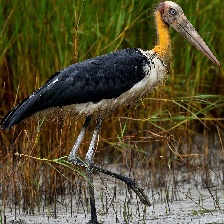
Species: LESSER ADJUTANT
Scientific name: LEPTOPTILOS JAVANICUS
ImageNet parent category: white_stork